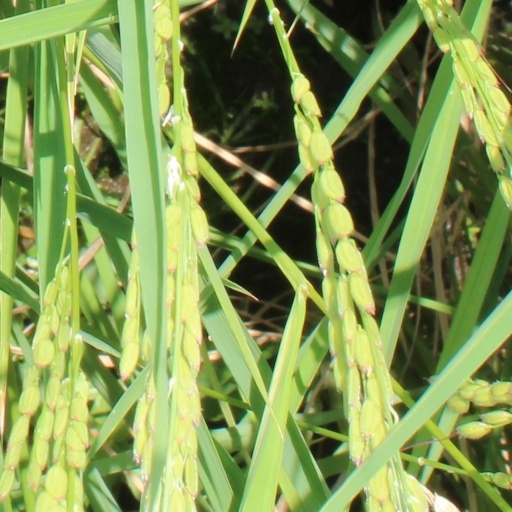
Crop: rice